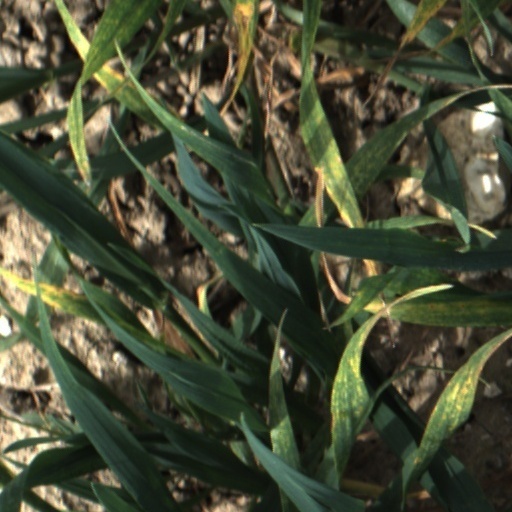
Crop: wheat